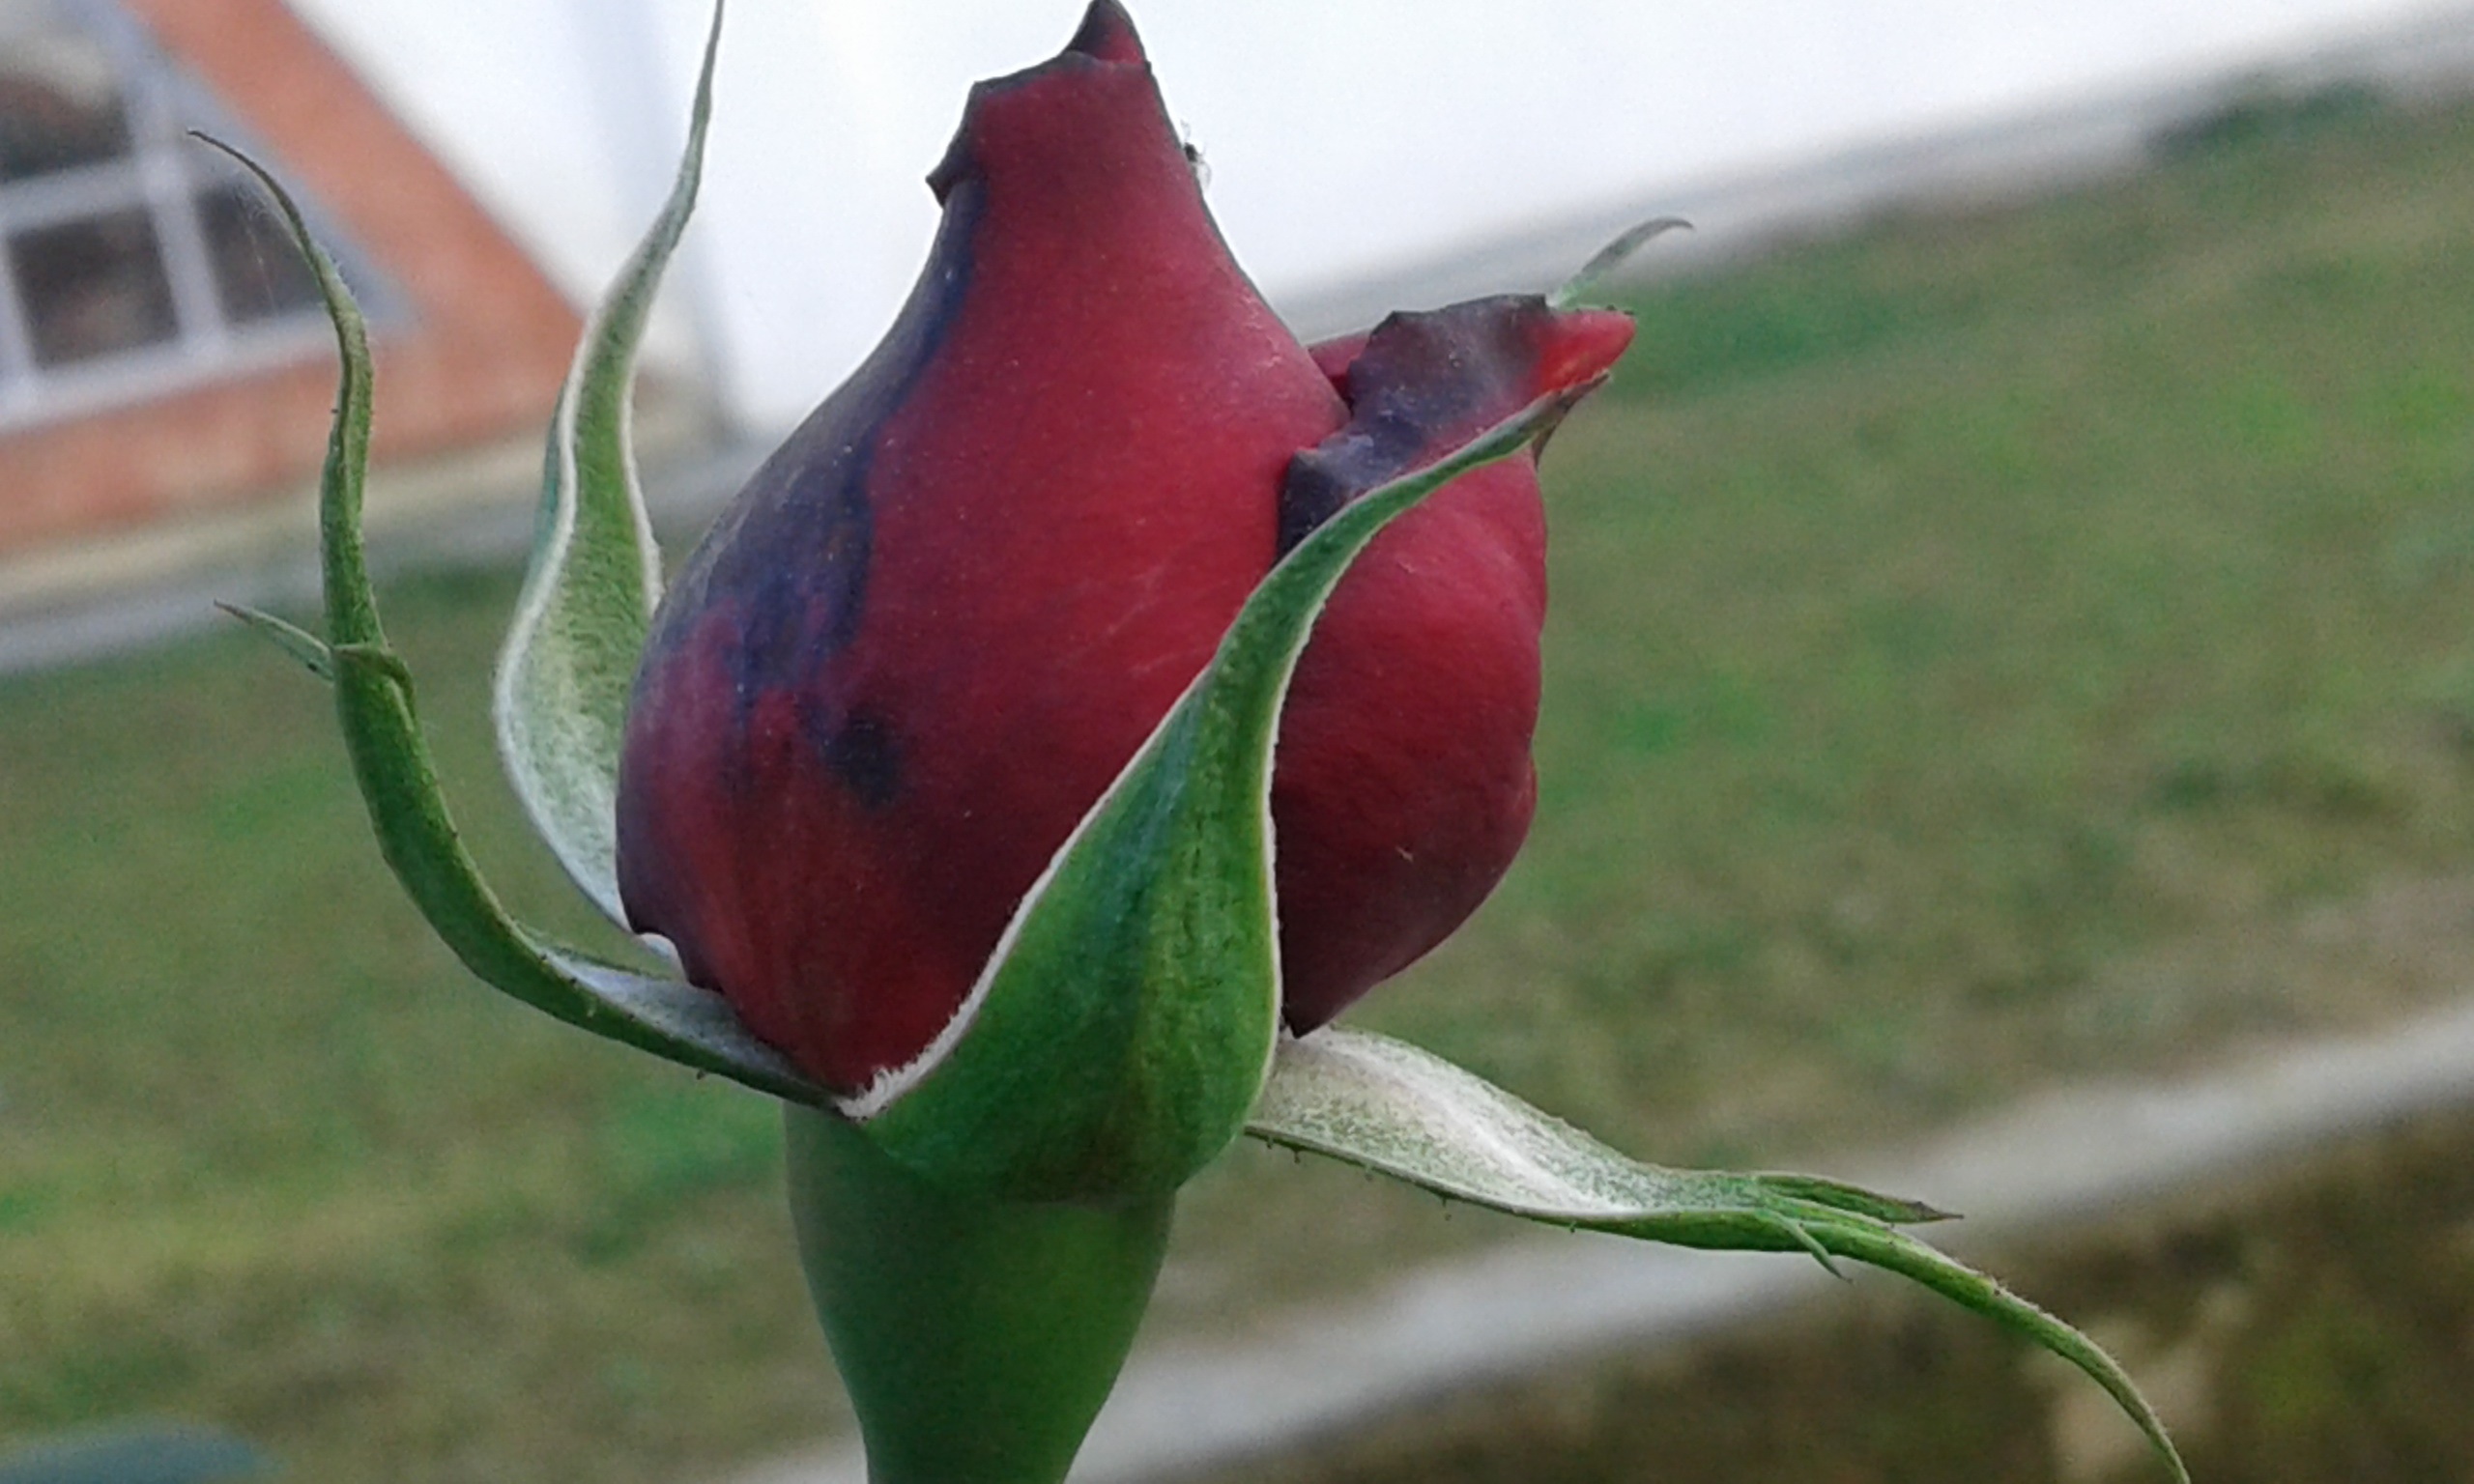
plant, leaf, flower, petal, green, red, botany, flora, bud, arum, macro photography, flowering plant, plant stem, land plant